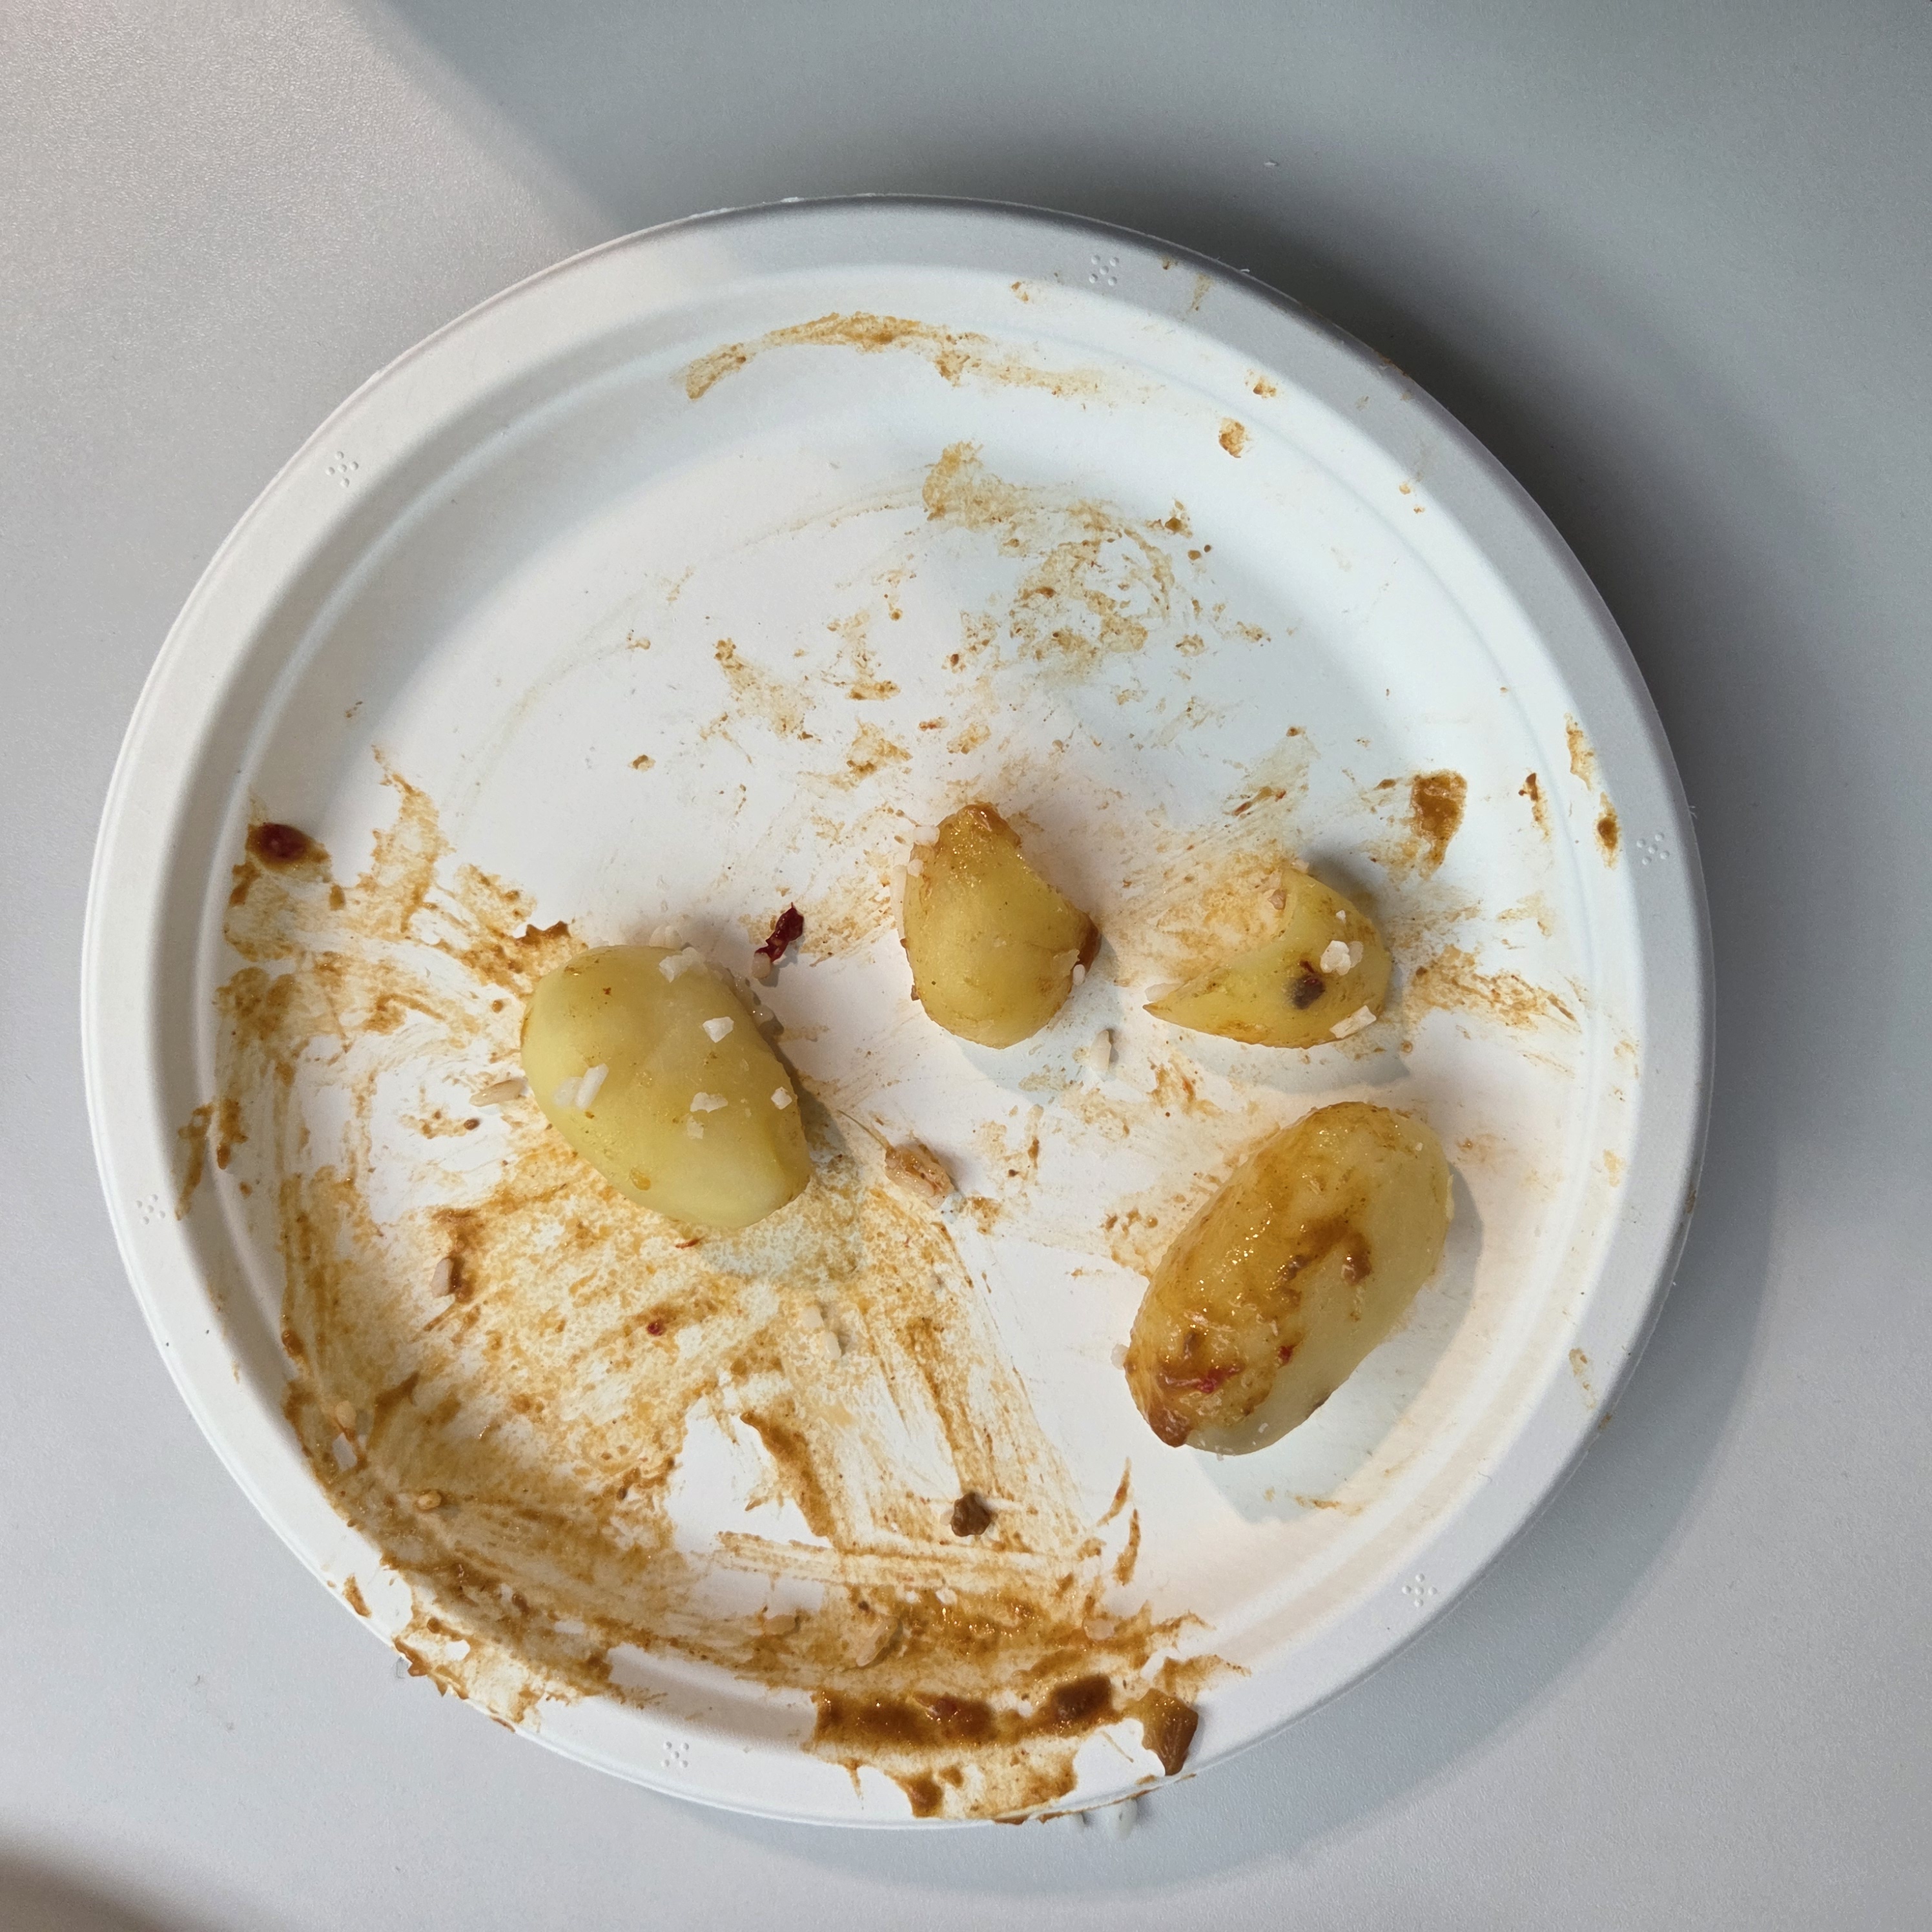
Ingredients: potatoes